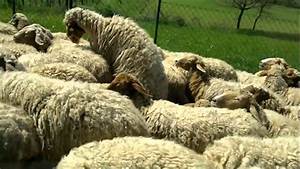
Label: sheep